2010s in music

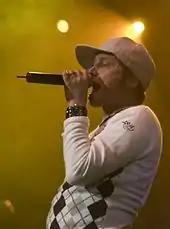
TobyMac's 2012 album "Eye on It" became the third Christian album to ever debut at number 1 on the "Billboard" 200.

The 2010s saw many women in hip-hop and rap break through and rise in popularity. Nicki Minaj set the stage in 2010 with a guest feature on Kanye West's album "My Beautiful Dark Twisted Fantasy" before she released her debut album. Her energy-packed verse on the song "Monster" was alongside other guest rappers JAY-Z and Rick Ross. This feature introduced her to many in the rap world and her debut album, "Pink Friday", followed a few months later. More female rappers rose in the 2010s, like Cardi B who won Best Rap Album at the 2019 Grammy Awards being only the second woman to do this after Lauryn Hill. Songs "Bodak Yellow", "I Like It", and "Girls Like You" all hit number one on the Billboard Hot 100. Both Doja Cat and Megan Thee Stallion entered the Billboard Top 100 in 2019 but climbed the charts further in the 2020s.